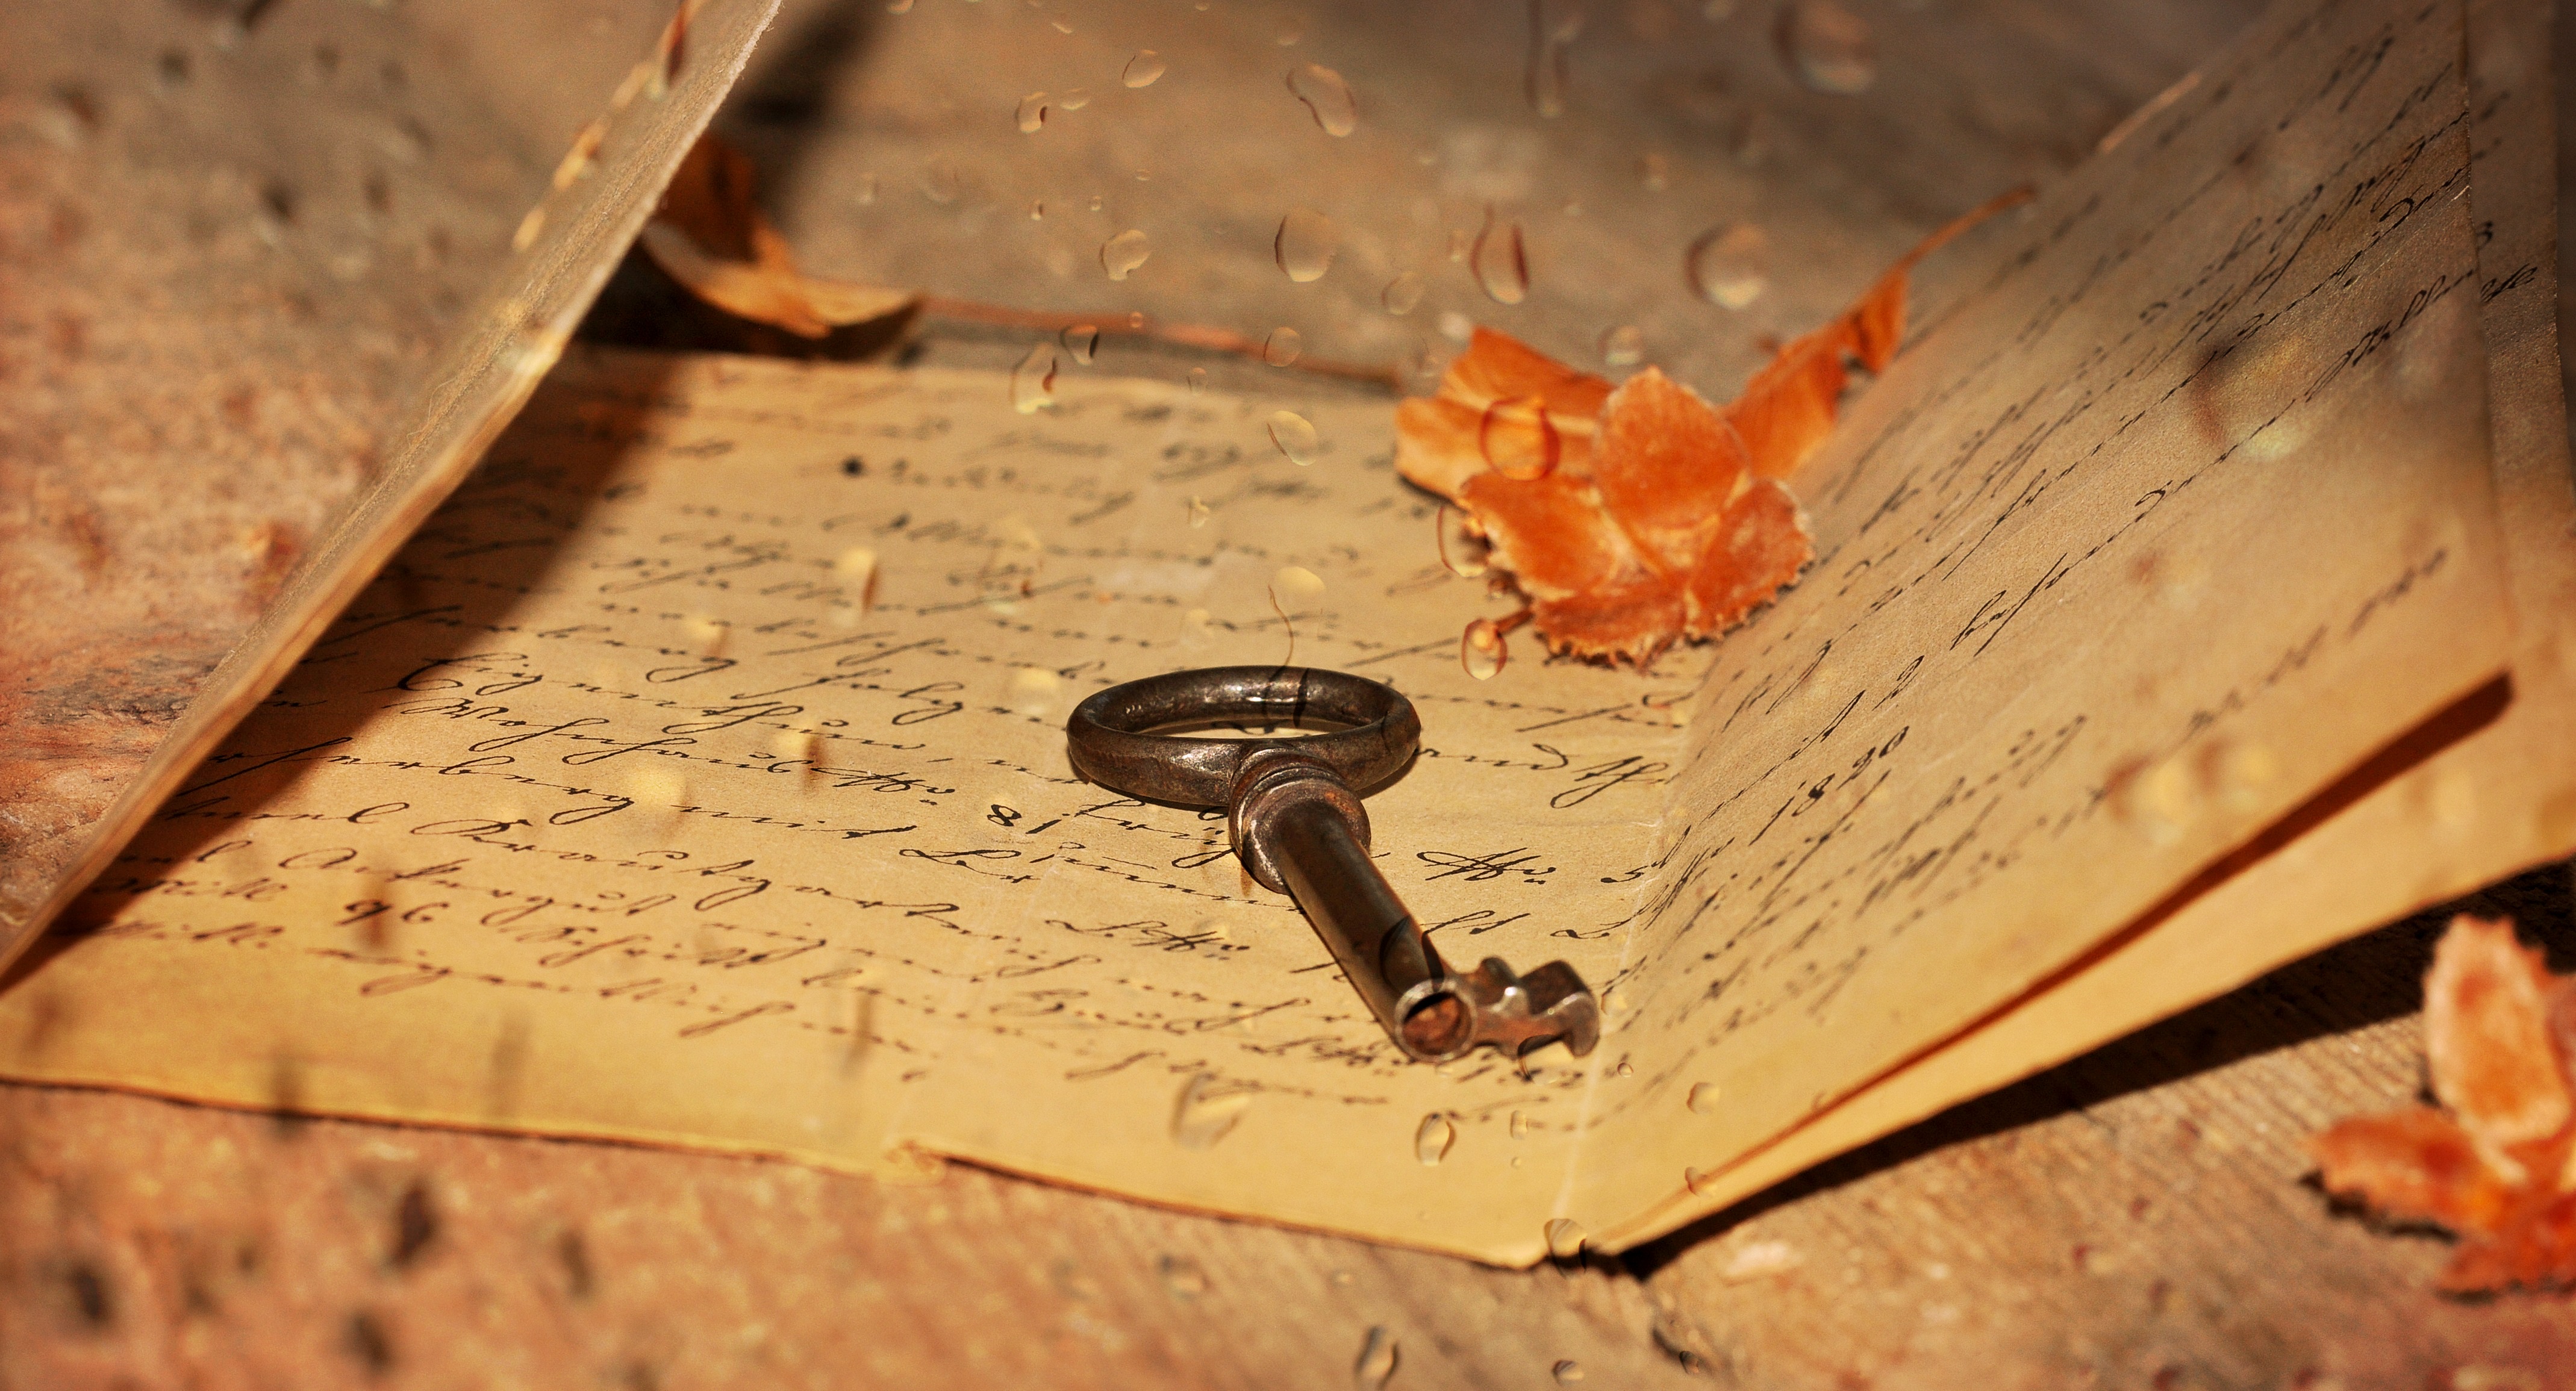
hand, wood, antique, leaf, raindrop, old, color, key, material, wood floor, close up, stationery, letters, carving, macro photography